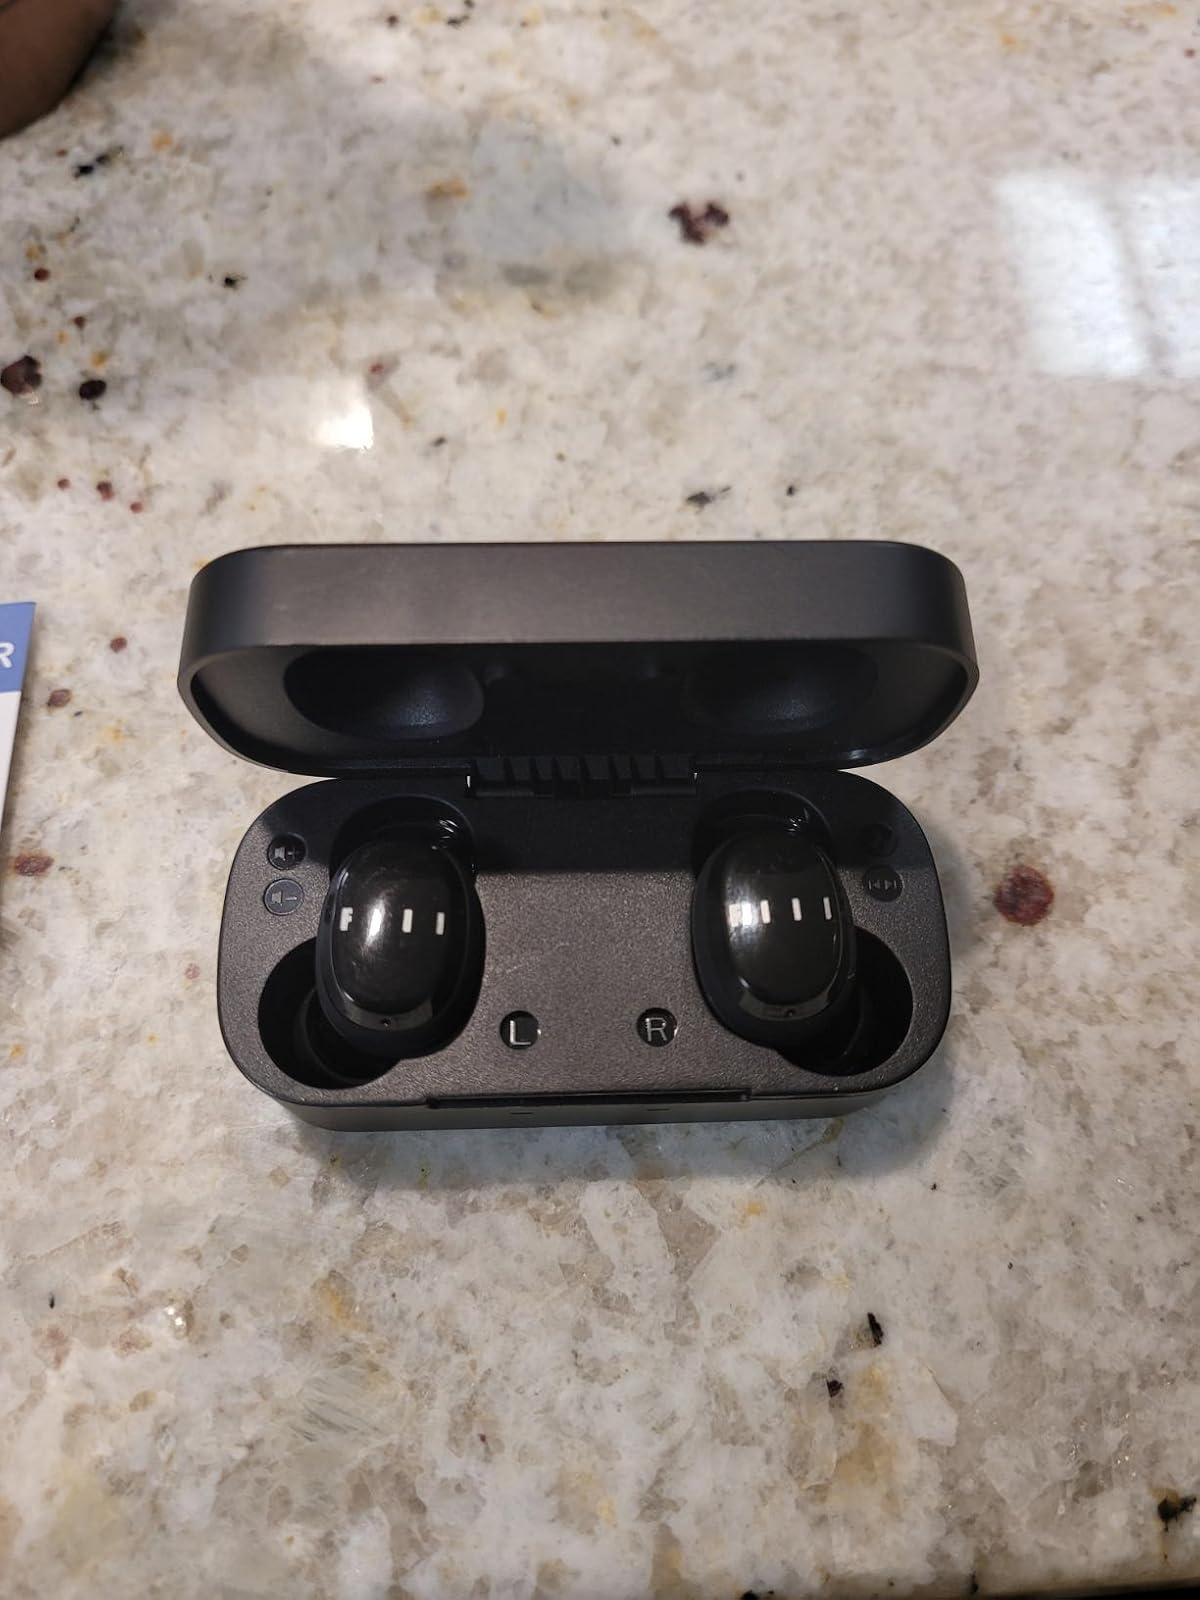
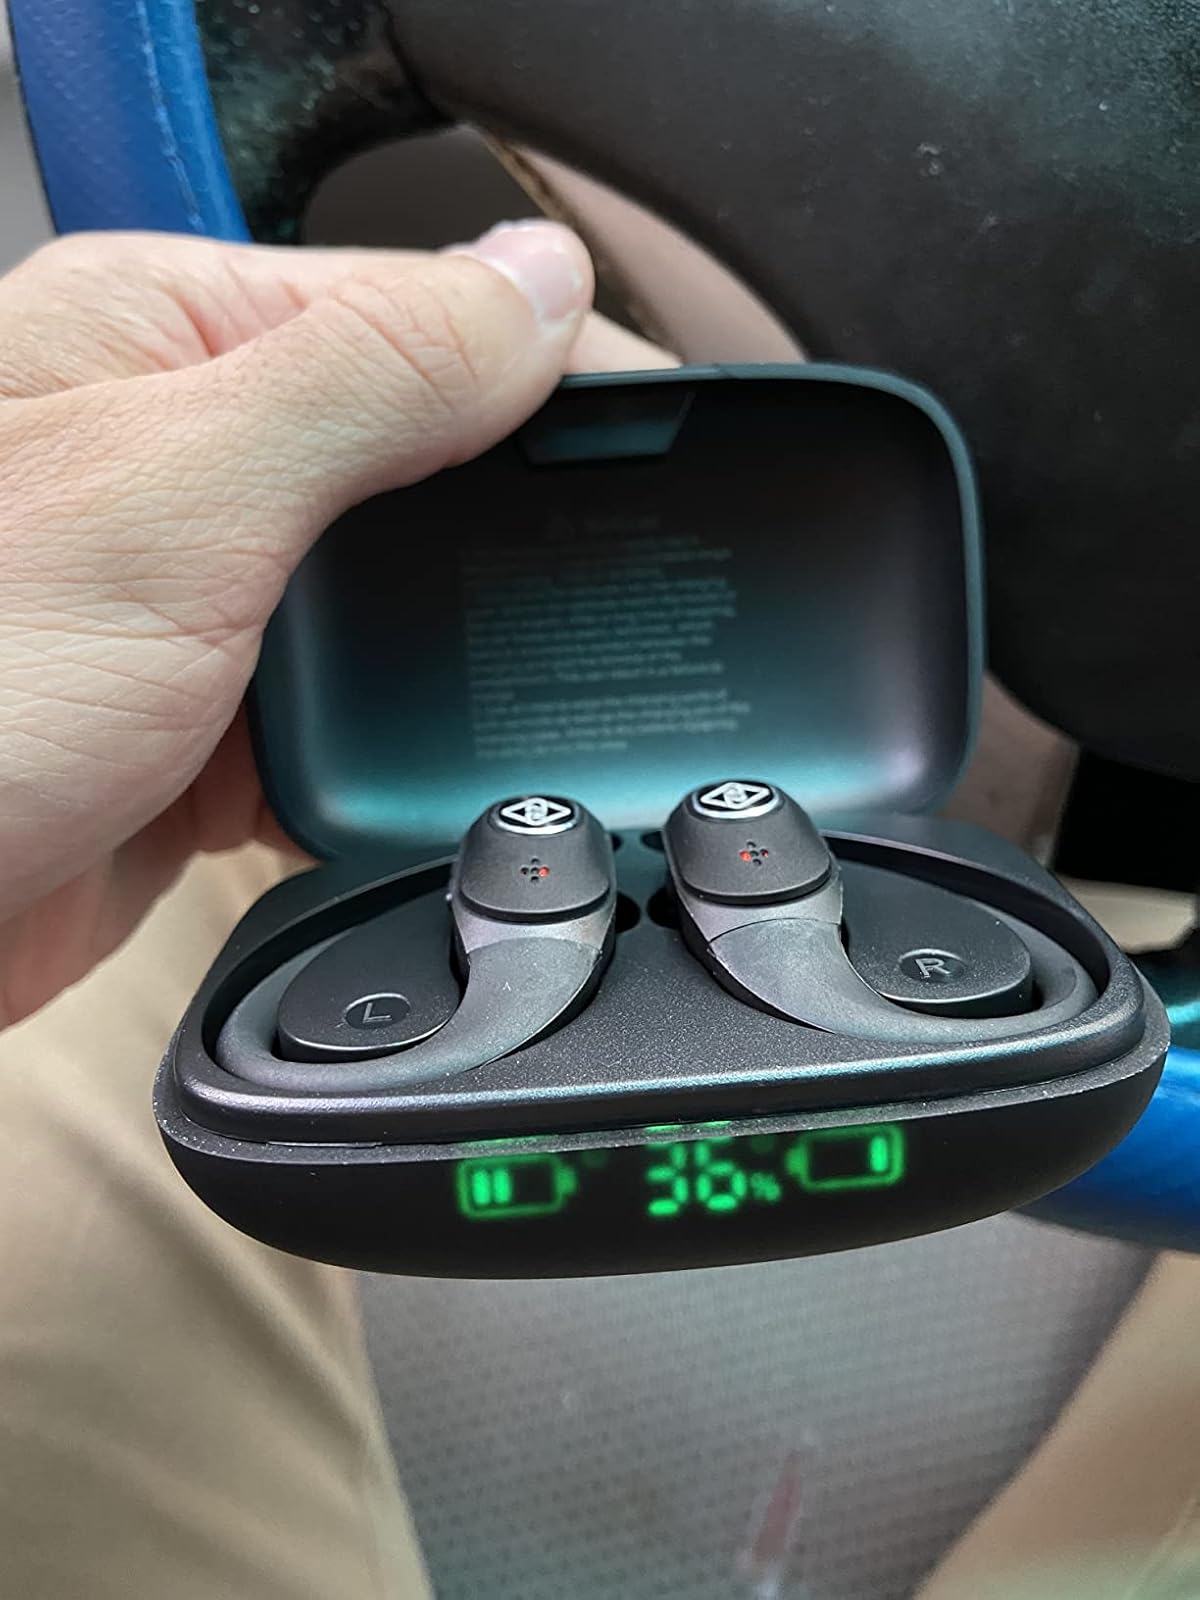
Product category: earbuds
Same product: no